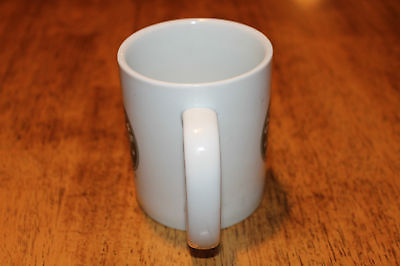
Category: mug